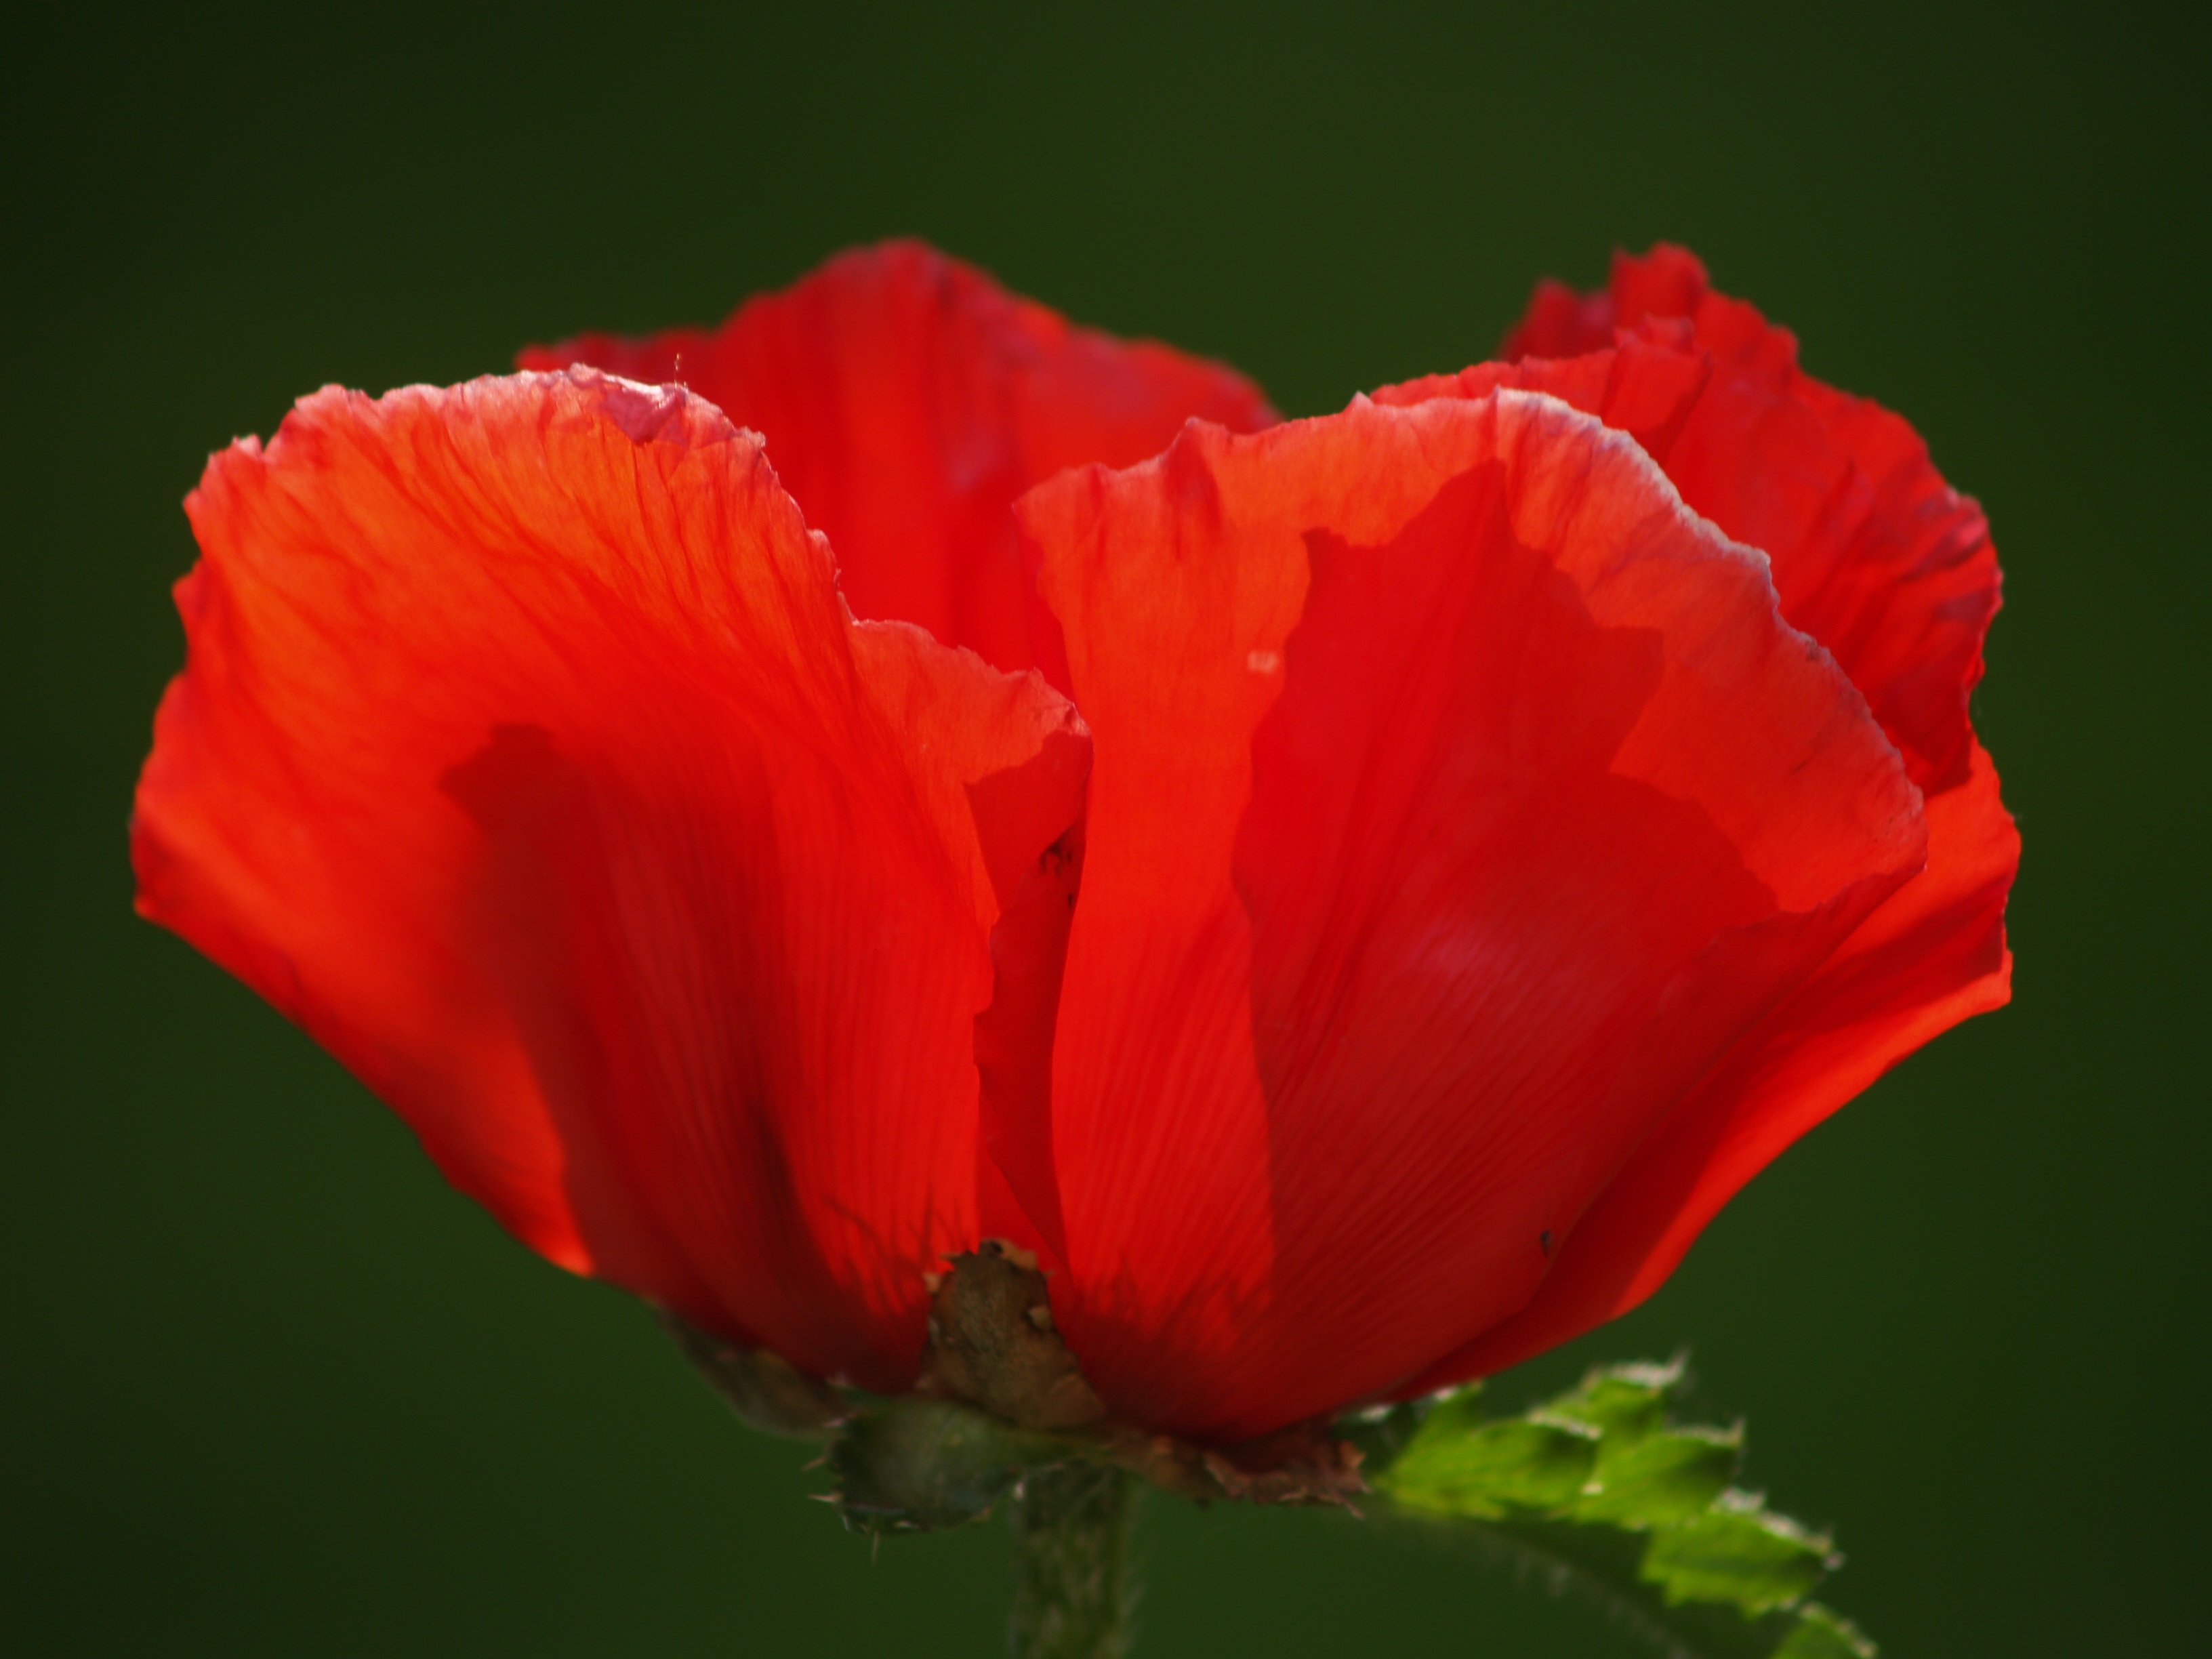
blossom, plant, flower, petal, bloom, red, close, flora, red poppy, poppy, coquelicot, macro photography, flowering plant, annual plant, plant stem, land plant, poppy family